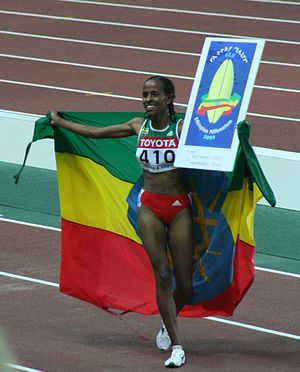
Etiopien / Kultur / Idræt
Meseret Defar under VM i atletik 2007.
Etiopien, officielt Den Føderale Demokratiske Republik Etiopien, er et land i Afrika. Landet har fire større floder: Den Blå Nil, Omo, Awash og Wabe Shebelle. Den Blå Nil udmunder i Middelhavet, de øvrige udmunder enten i søer eller opløses i ørkensandet.